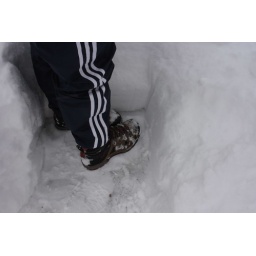
Tall wall of snow I'm standing in as I shovel.